66th Brigade (People's Republic of China)

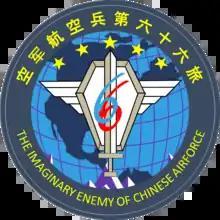
Unit patch of the 66th Brigade

The 66th Brigade, also known as the 66th OPFOR Brigade or 66th Blue Brigade is an air formation of the People's Republic of China (PRC). The 66th Brigade serves as an aggressor unit designed to simulate adversarial air combat forces in training. Appearing to be the only such opposing force (OPFOR) unit of the Chinese People's Liberation Army Air Force (PLAAF), the unit can be compared to the aggressor squadrons of the United States and Canada. The unit is garrisoned at Cangxian Air Base in Hebei Province and reports to the Air Force Flight Test and Evaluation Center, itself subordinate to the Air Force Flight Test and Training Base (FTTB).